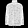
Label: Coat